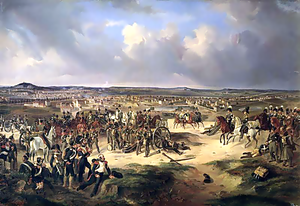
Wienerkongressen / Baggrund
Slaget ved Paris 1814 førte til Napoleons abdikation og Første Parisfred, hvor det bestemtes, at Wienerkongressen skulle sammenkaldes.
Wienerkongressen er betegnelsen for Fredskongressen i Wien 1814-1815, der skulle ordne Europas politiske forhold efter Napoleonskrigene. Retningslinjer for Wienerkongressen var at genoprette ligevægten fra før den franske revolution og at skabe garantier mod fremtidige franske erobringer. Den var det hidtil mest omfattende stormagtsmøde for at skabe orden efter en storkrig.